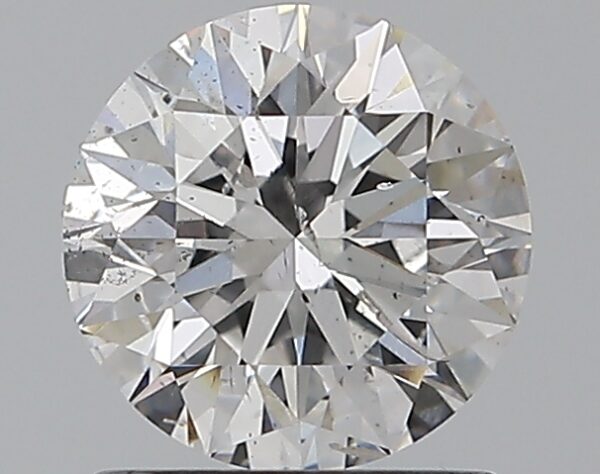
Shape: round
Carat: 1
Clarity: SI2
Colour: D
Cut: EX
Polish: EX
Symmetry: EX
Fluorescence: M
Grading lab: GIA
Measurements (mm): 6.32 x 6.36 x 4.01